Dale McCormick

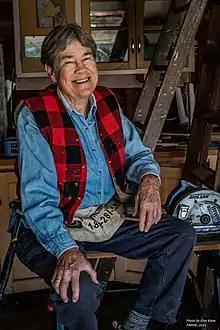
McCormick in 2021

Dale McCormick (born January 17, 1947) is an American politician from the state of Maine who currently serves on the city council of Augusta. McCormick was the first openly gay member of the Maine State Legislature, having been elected in 1990 to the first of three terms in the Maine Senate. A Democrat, she represented a largely rural district that included her then-residence in Hallowell. After narrowly losing a congressional bid, she served as state treasurer and as director of the Maine State Housing Authority.